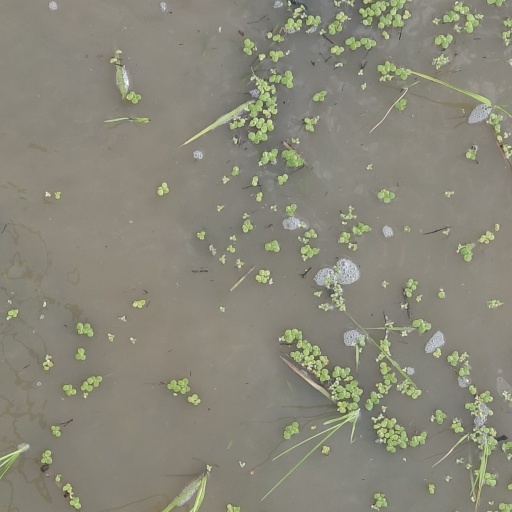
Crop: rice